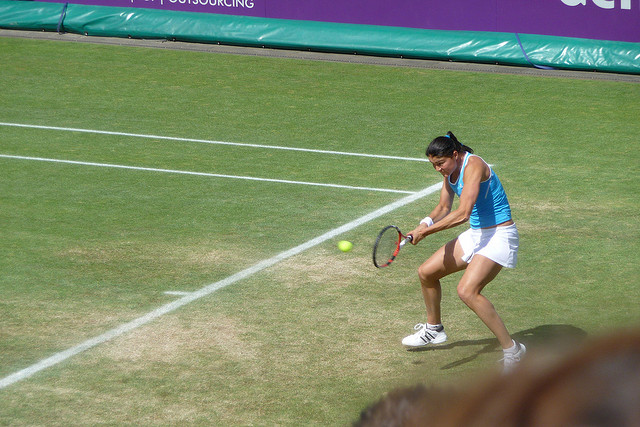
một người phụ nữ đang dùng vợt để đánh quả bóng tennis